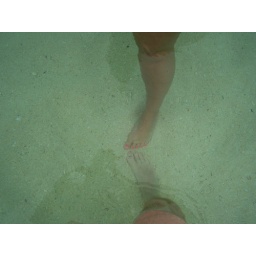
look how clear the water is in jamaica.